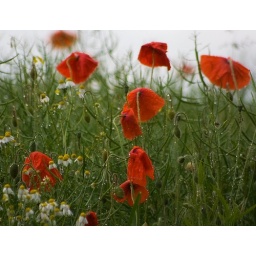
Poppies in the field at the top of our road once the rain of the last couple of days had finally stopped